Jacques Monory

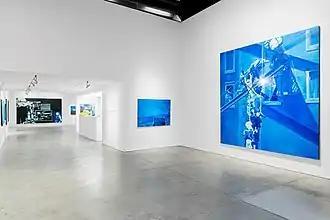
Jacques Monory at Richard Taittinger Gallery, New York City

Monory was first exhibited at the Drouant-David Gallery in Paris in 1952. During the 1960s, he became one of the leading figures of the European movement of Pop Art, called by the art critic . Monory would say: “What has developed in France has moved away from American Pop Art, we have expressed a critical narrative of society while the Americans have almost always, in my opinion, embraced their system. This is a fundamental difference.”